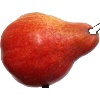
Label: red_pear